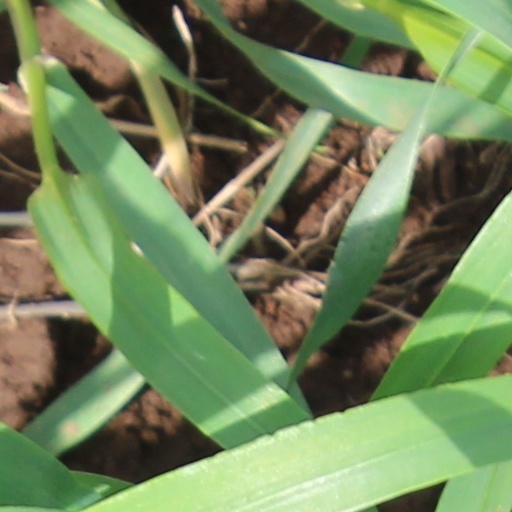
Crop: wheat